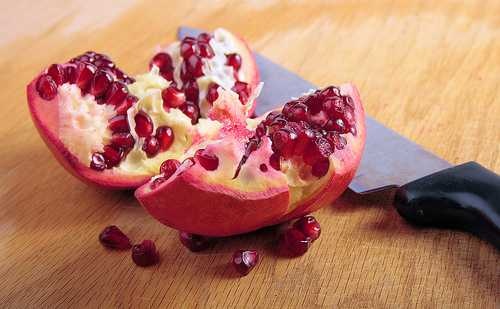
Label: Pomegranate